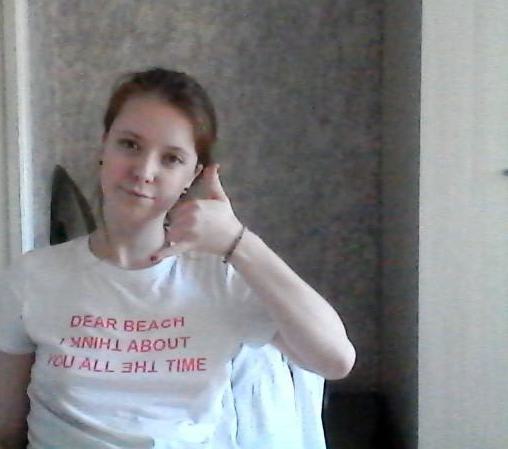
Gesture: call